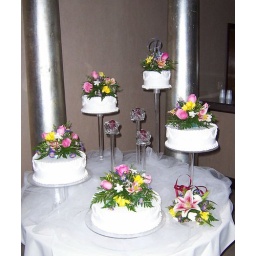
Fresh flowers provided by florist. Votive pedestals rental $10/each. Nancy stand (free standing cake stands) $15/each piece